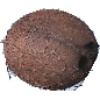
Label: cocos